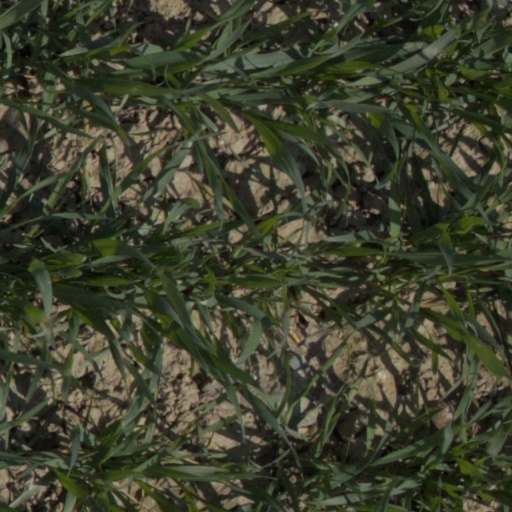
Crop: wheat